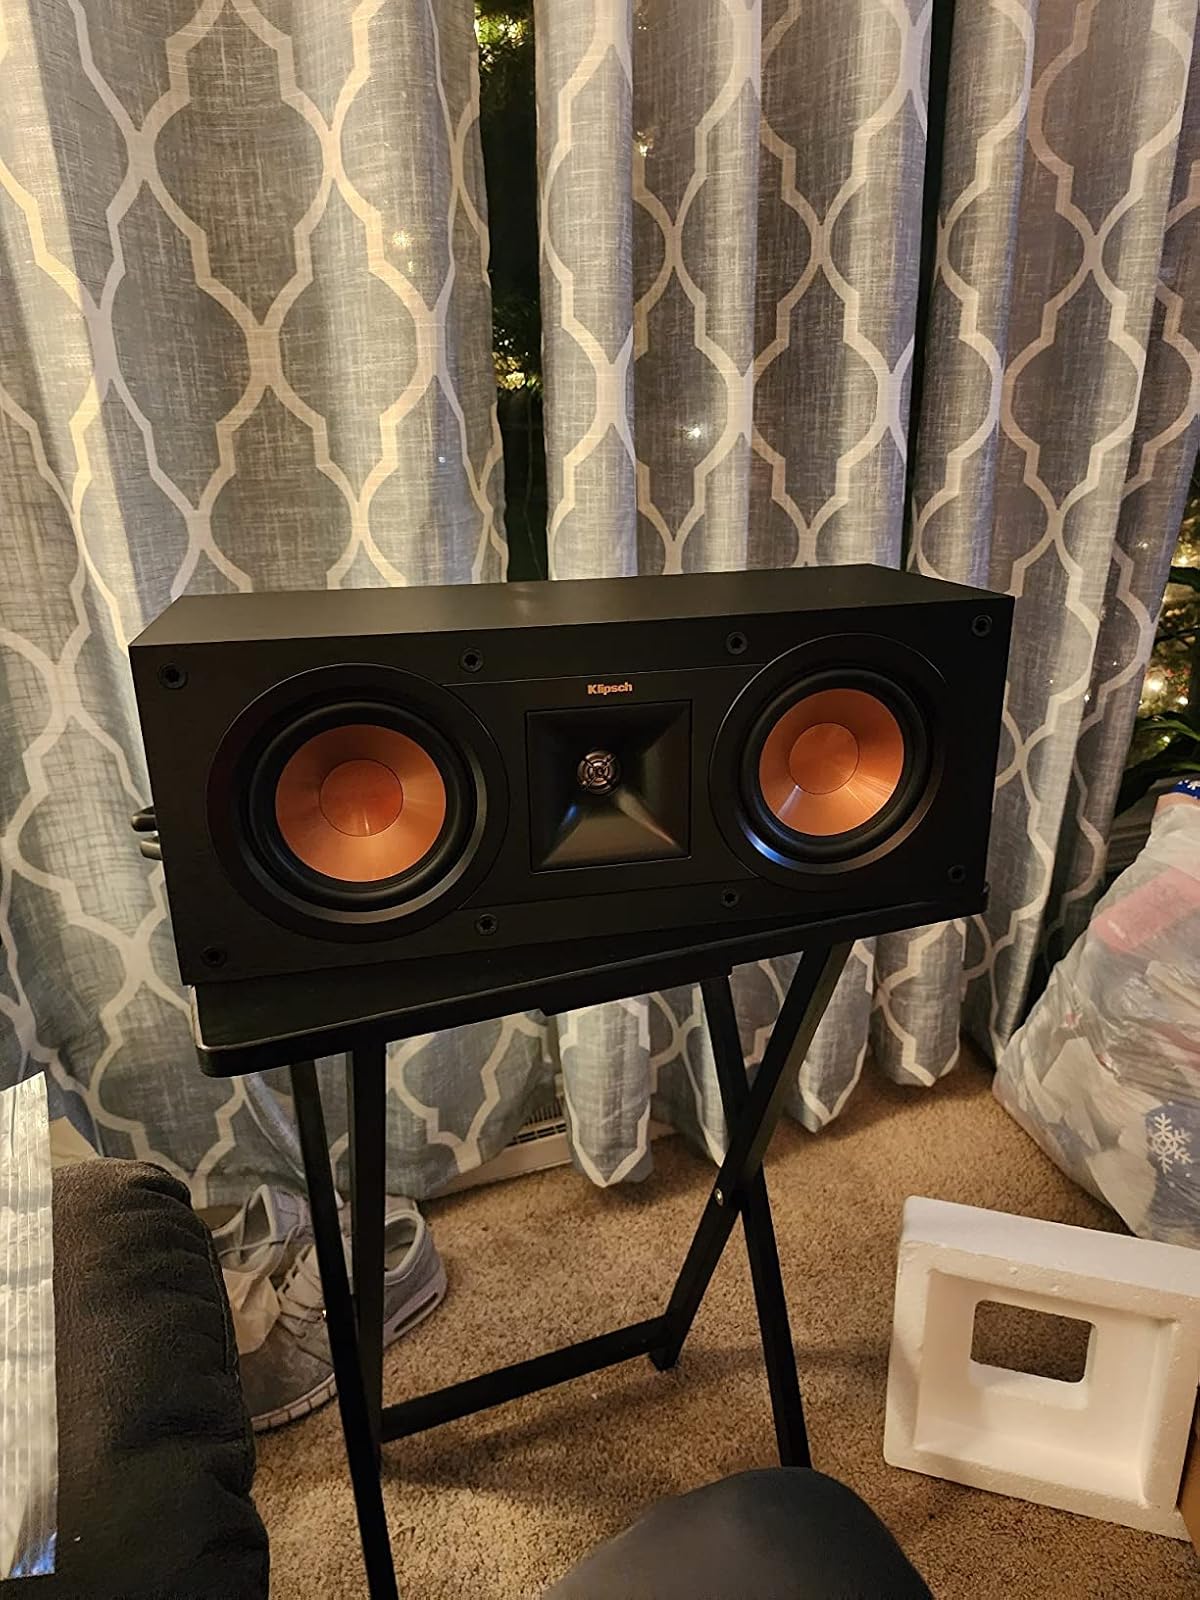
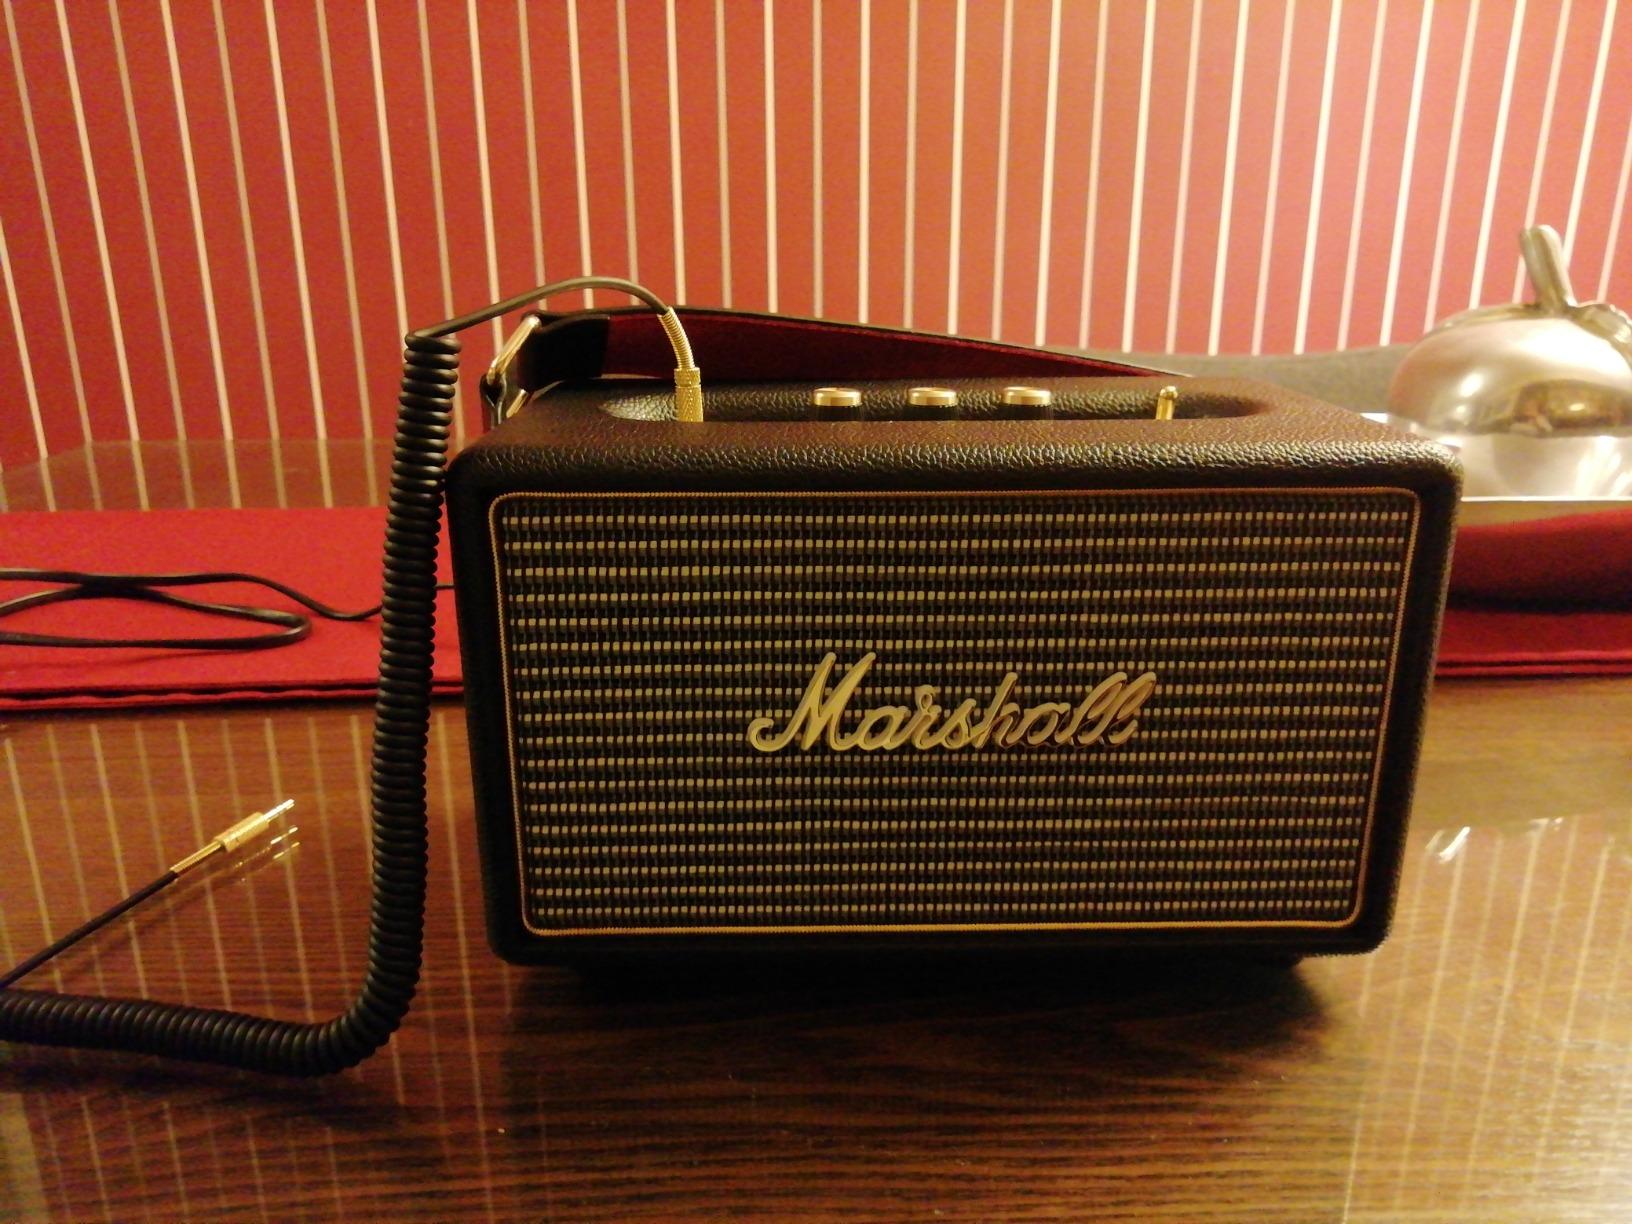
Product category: speaker
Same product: no